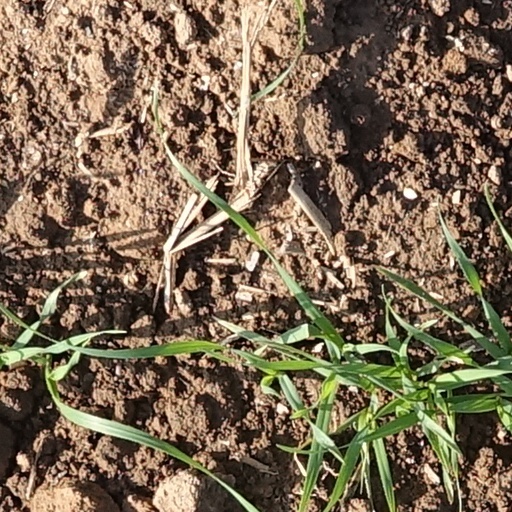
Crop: wheat